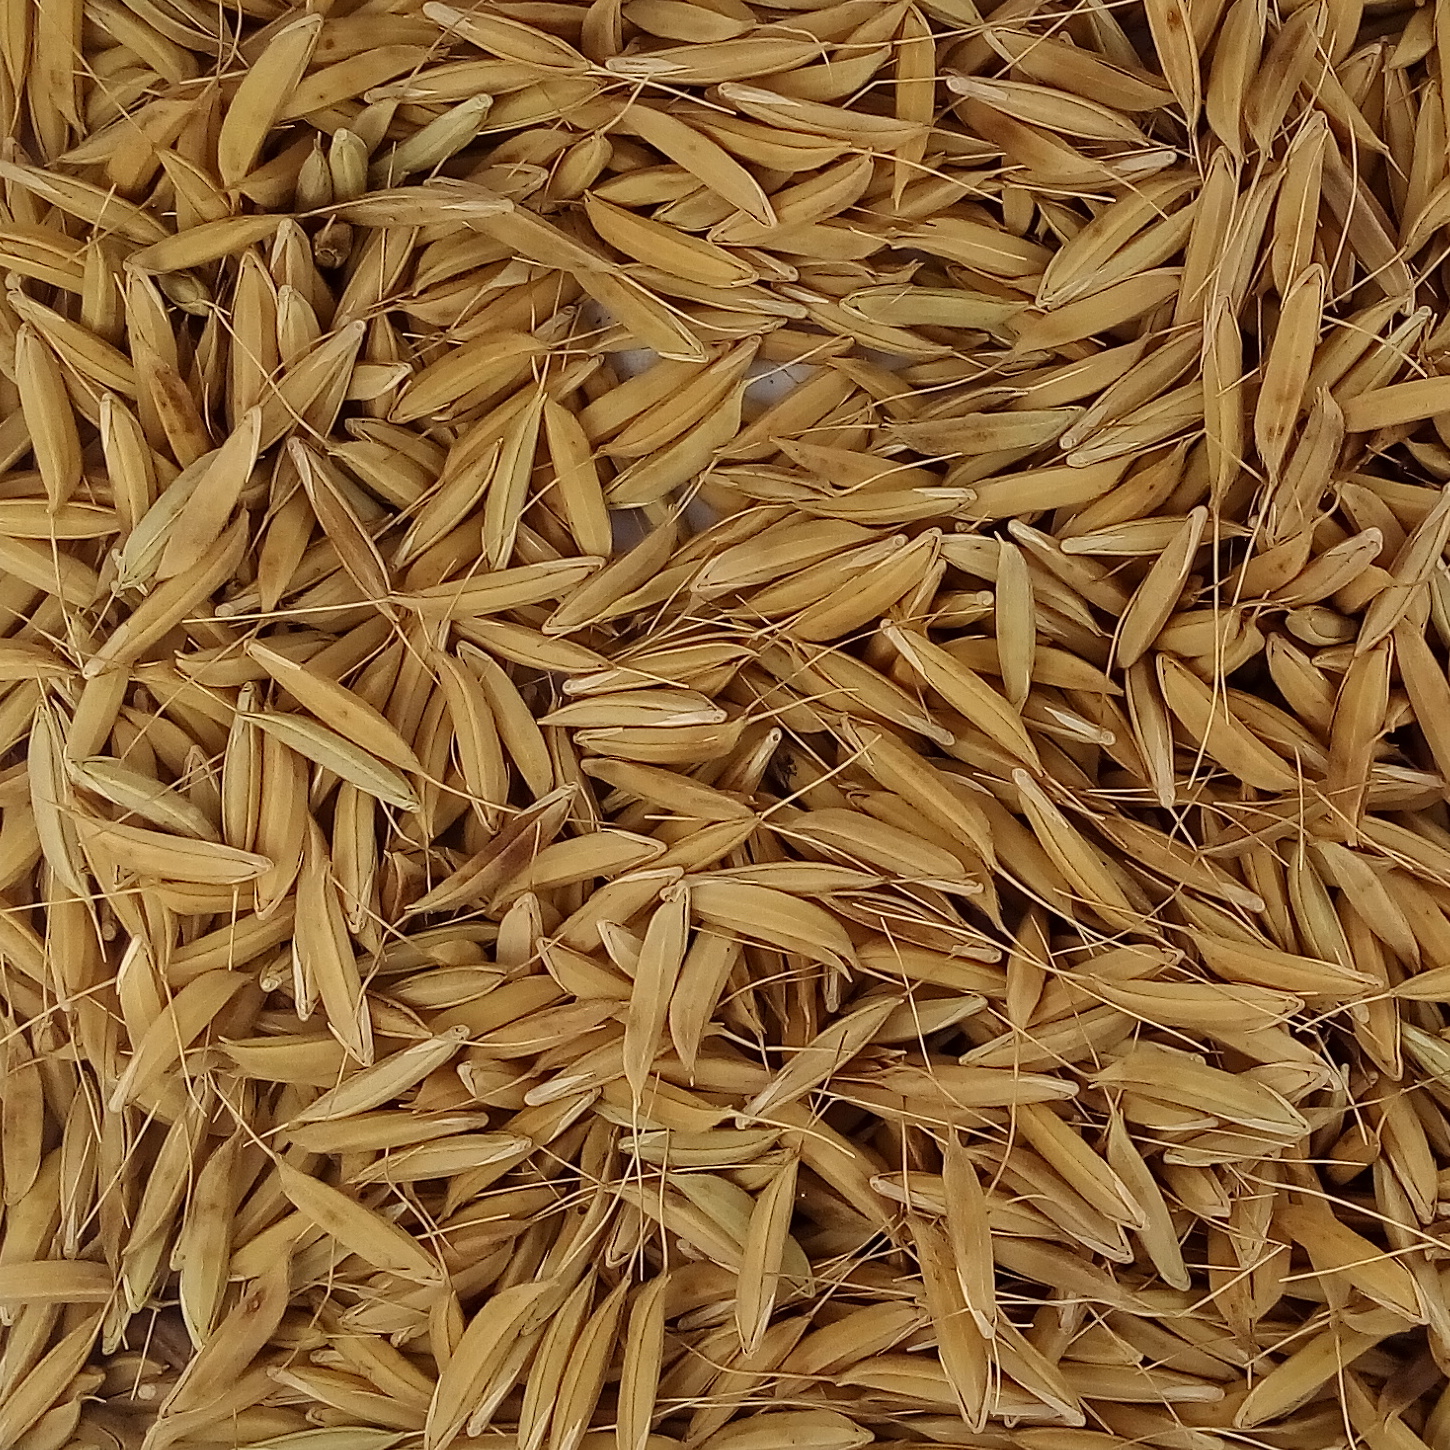
Rice seed variety: CSR_30